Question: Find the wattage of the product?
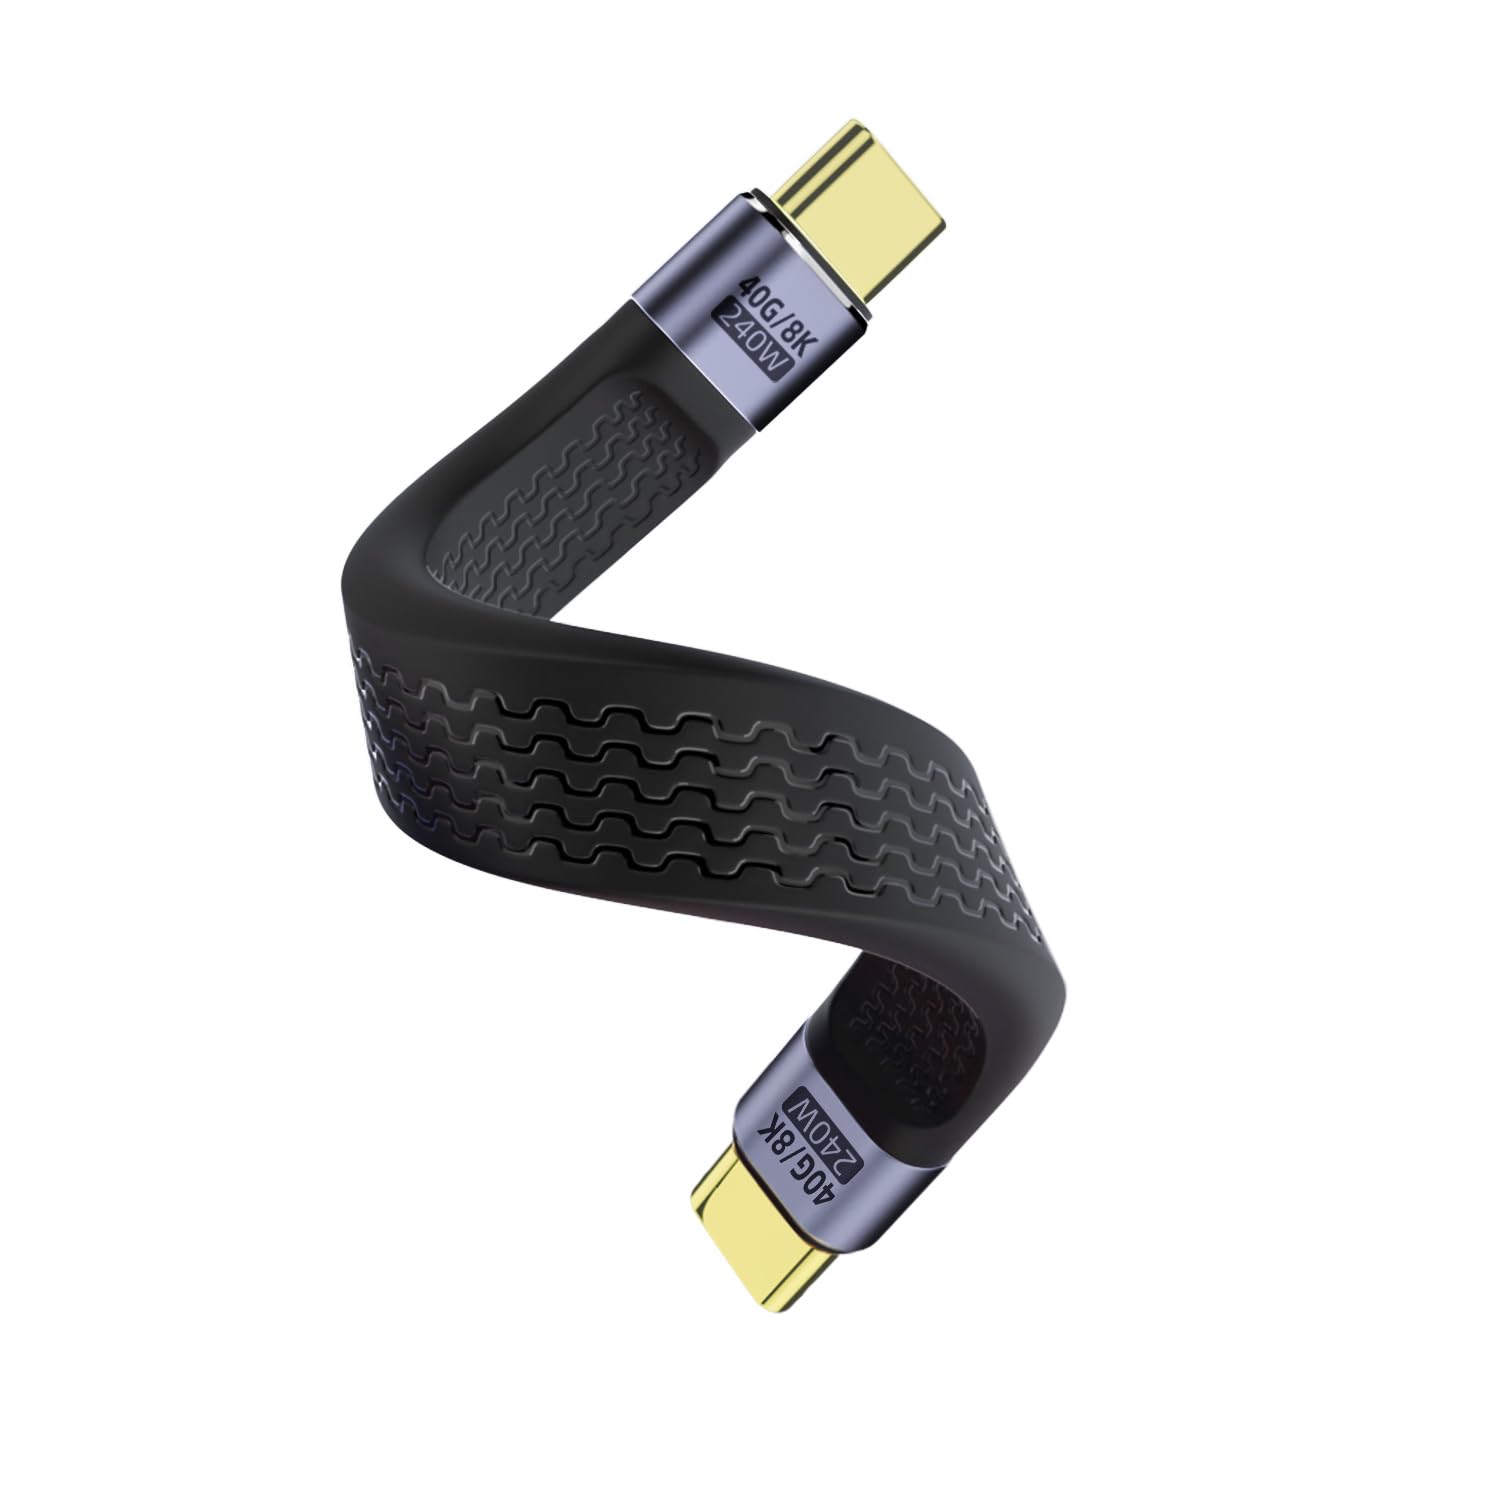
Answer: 240.0 watt